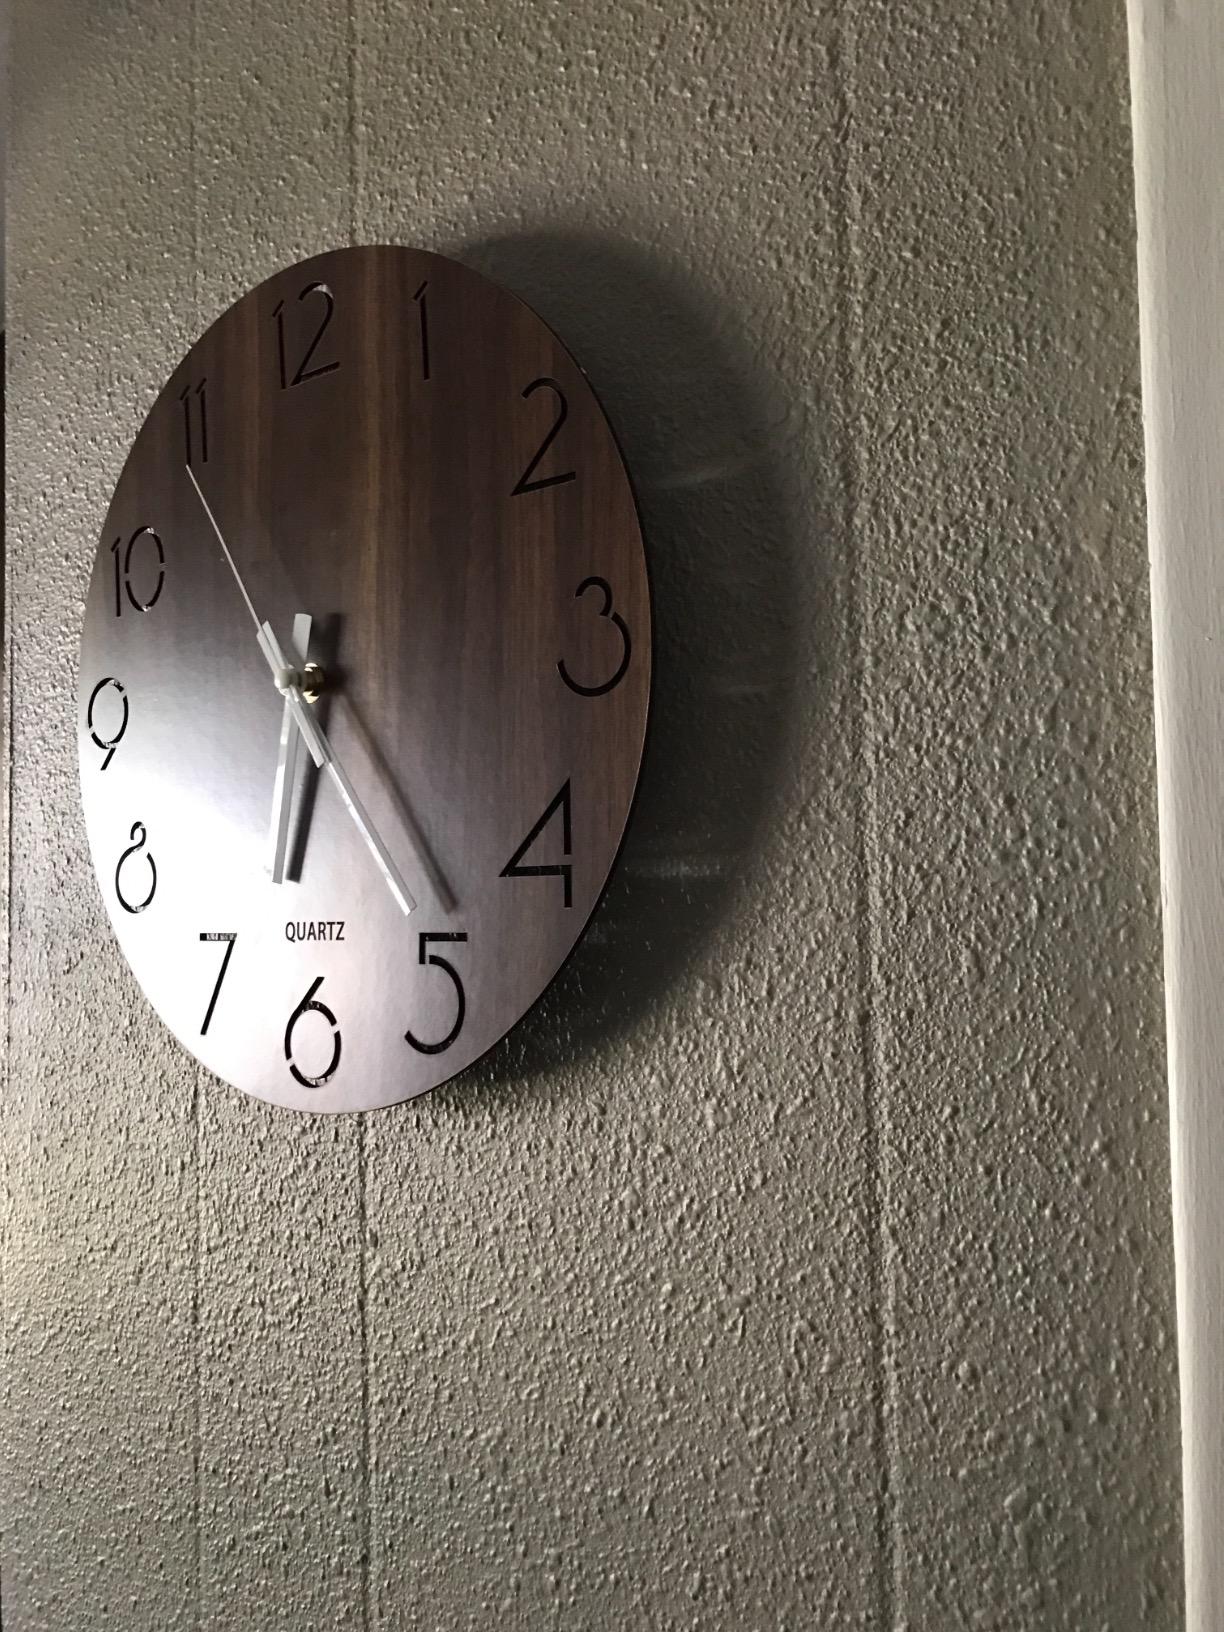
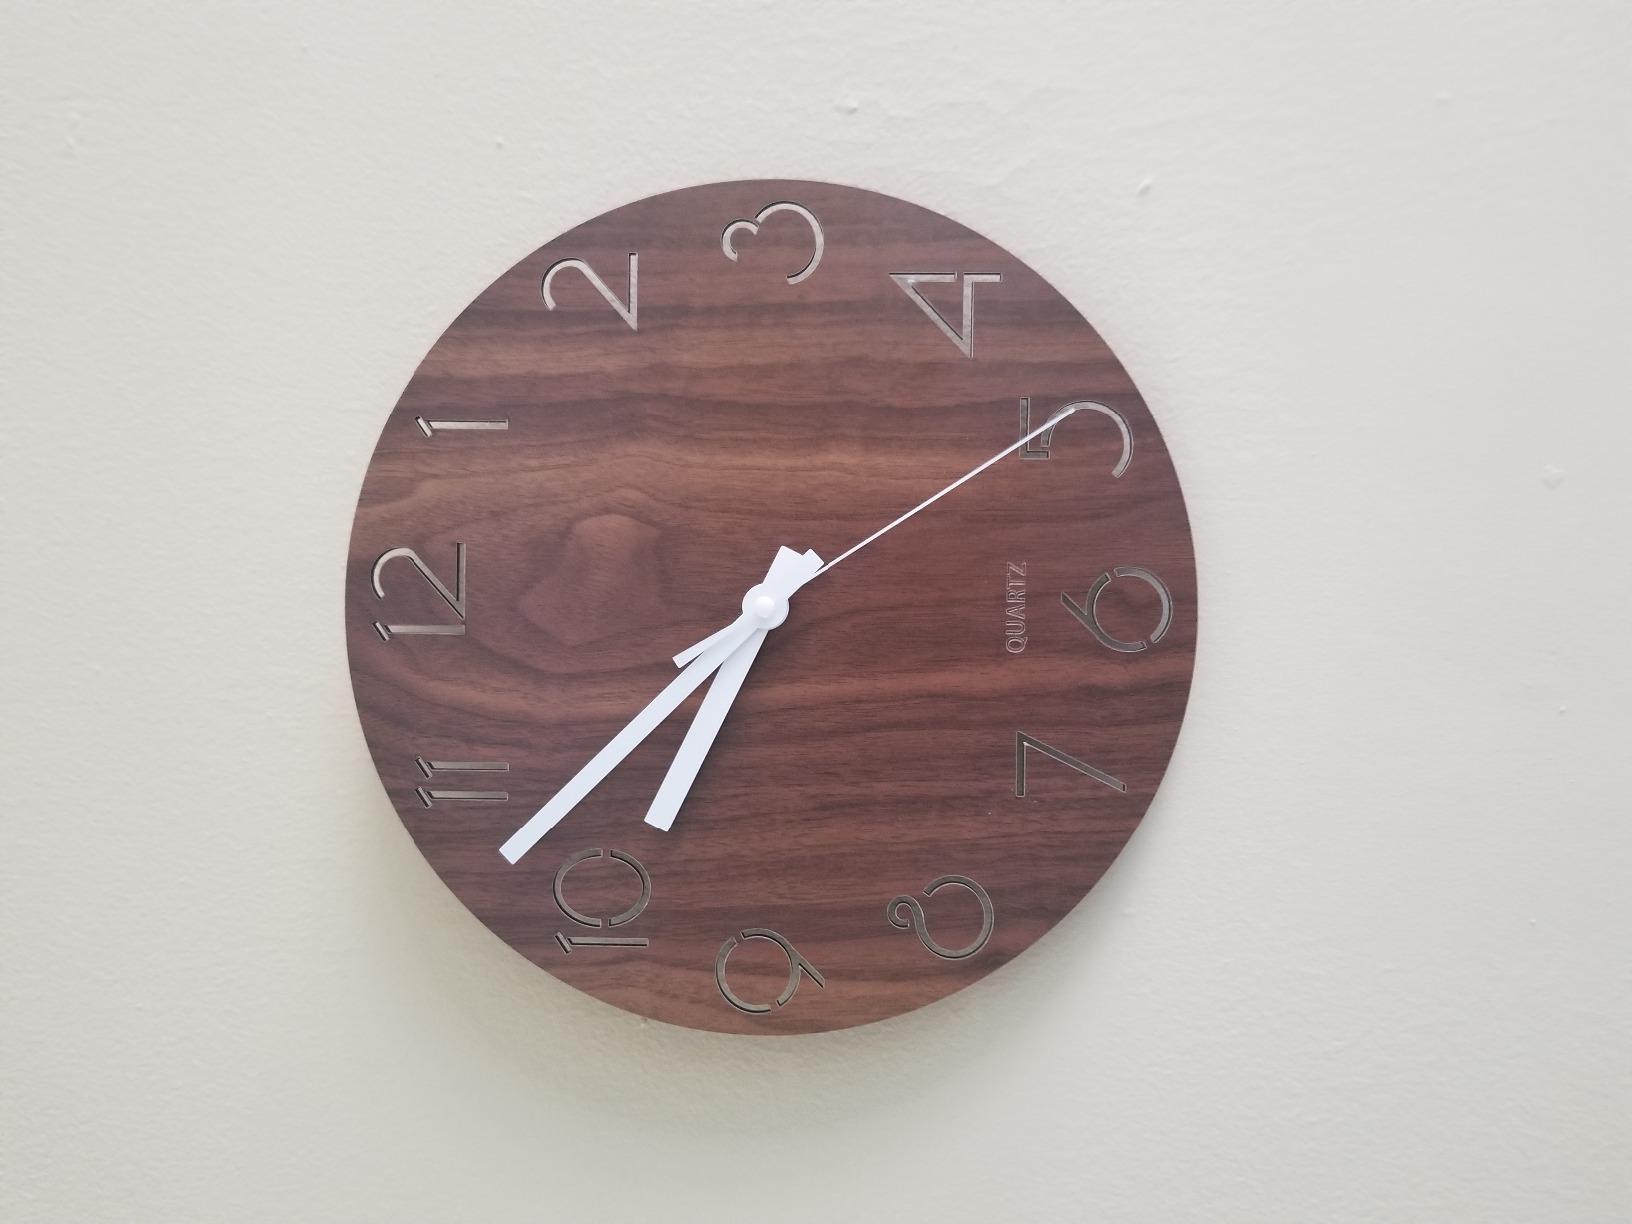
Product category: clock
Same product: yes